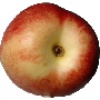
Label: nectarine